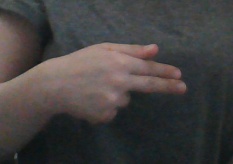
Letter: ghain